Little Racers

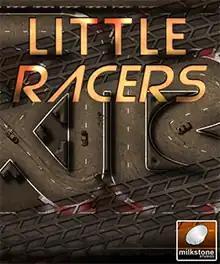

Little Racers is a racing game by Spanish developer Milkstone Studios for the Xbox 360 published in 2011. In February 2014, it was released for the Microsoft Windows, OS X, and Linux, as Little Racers STREET.